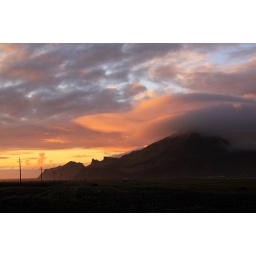
The setting sun illuminating the clouds around a mountain top near Skogar, Iceland